Seto, Aichi

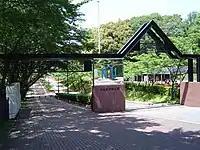
Nagoya Gakuin University Seto campus

Seto has 20 public elementary schools and eight public junior high schools operated by the city government, and one private junior high school. The city has four public high schools operated by the Aichi Prefectural Board of Education. and two private high schools. The city operates one and the prefecture operates two special education schools for the handicapped.